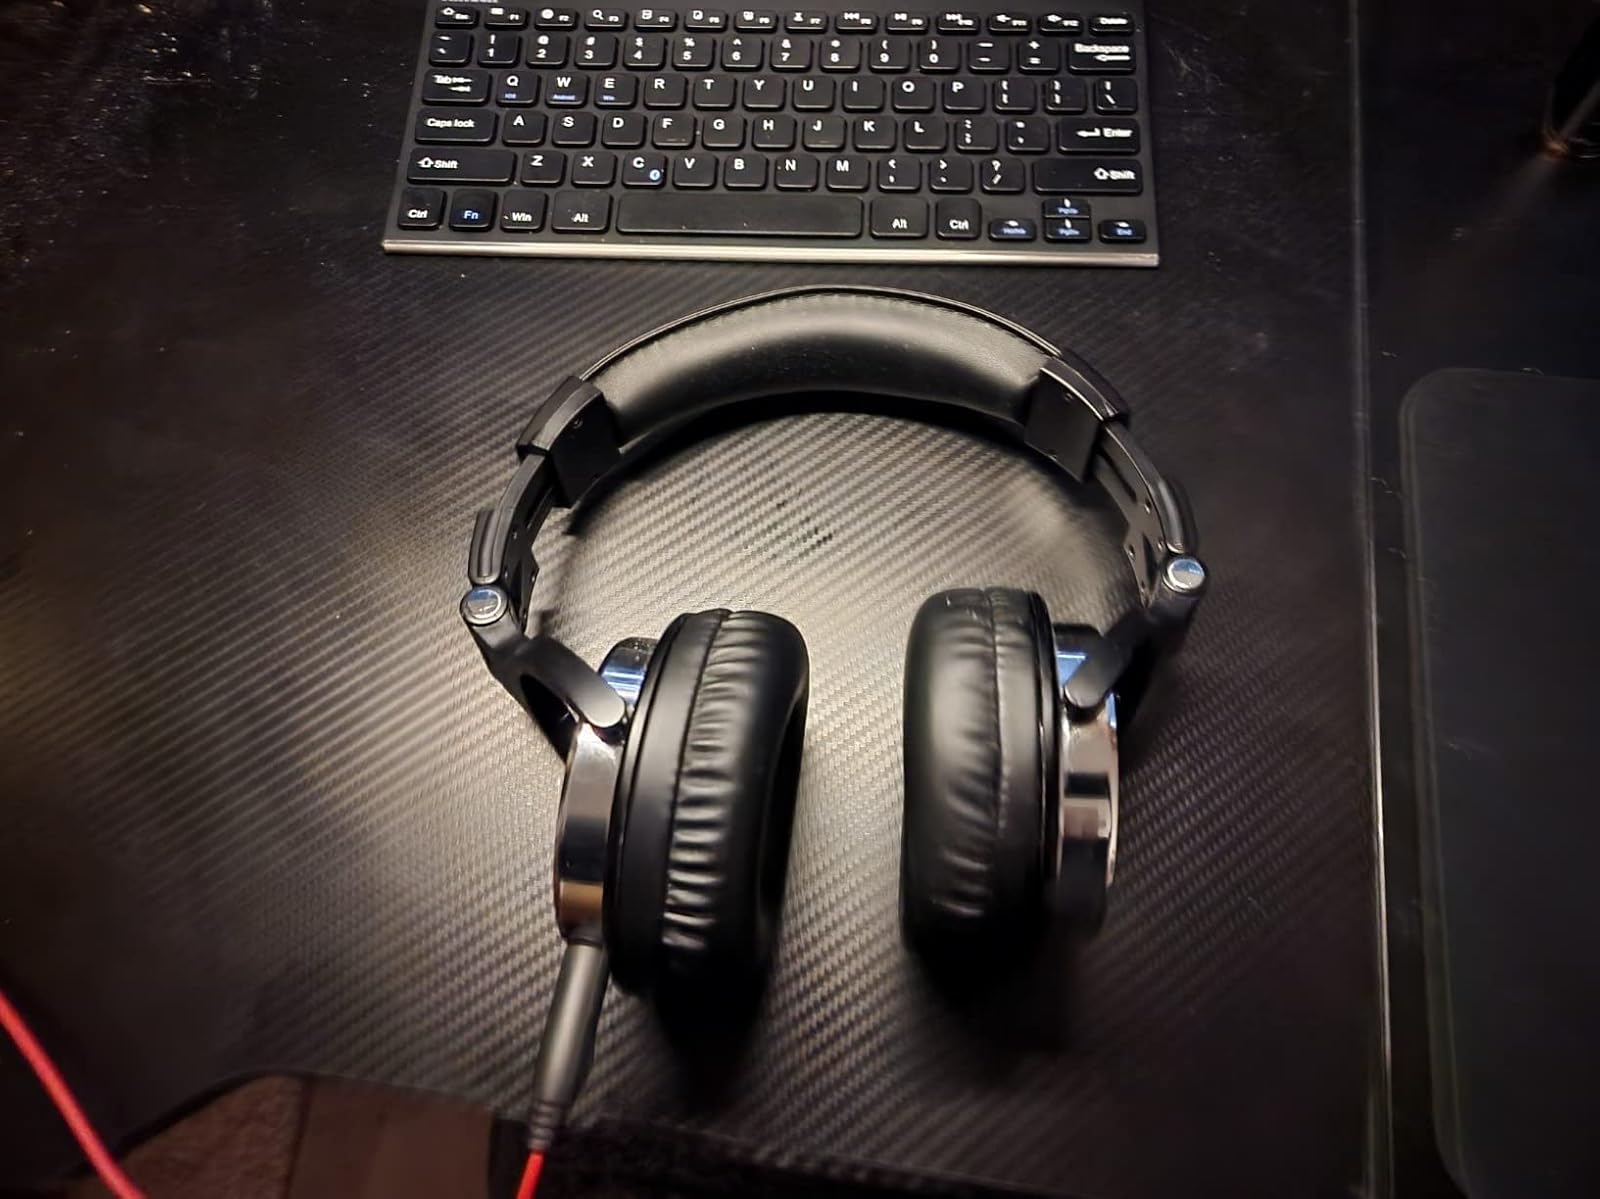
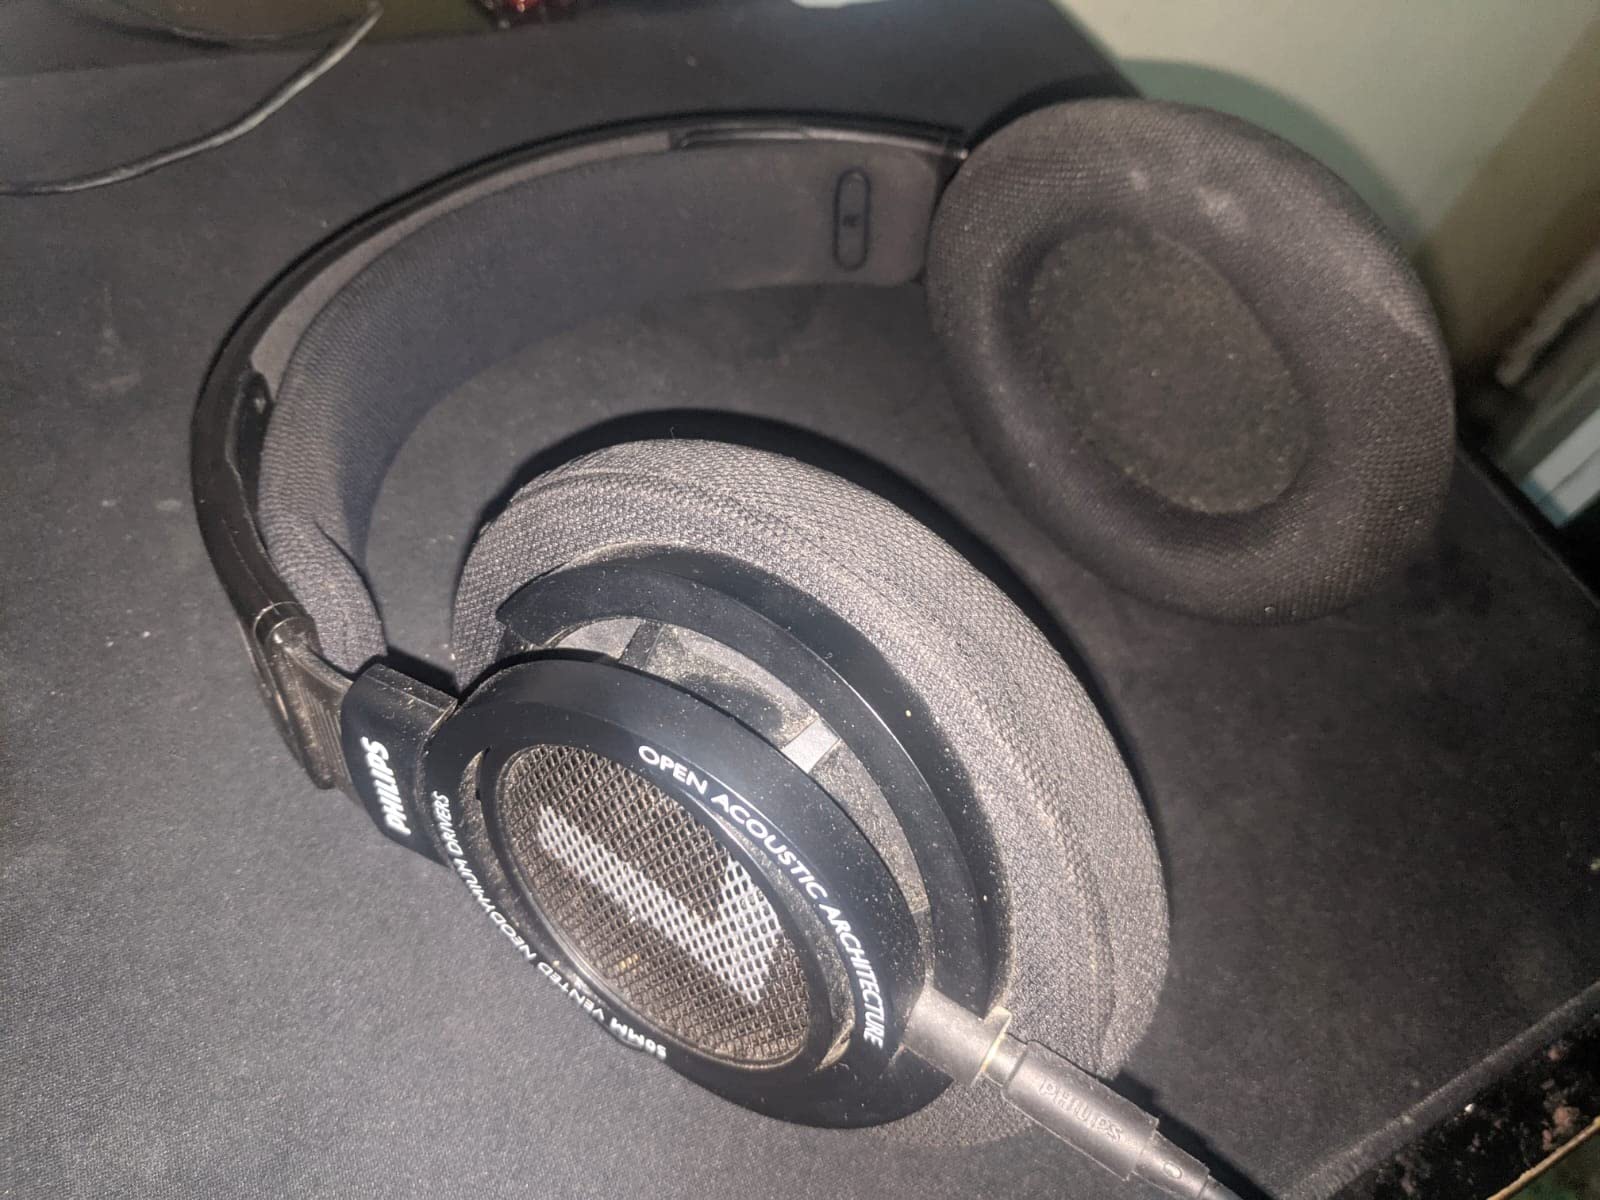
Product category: headphones
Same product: no